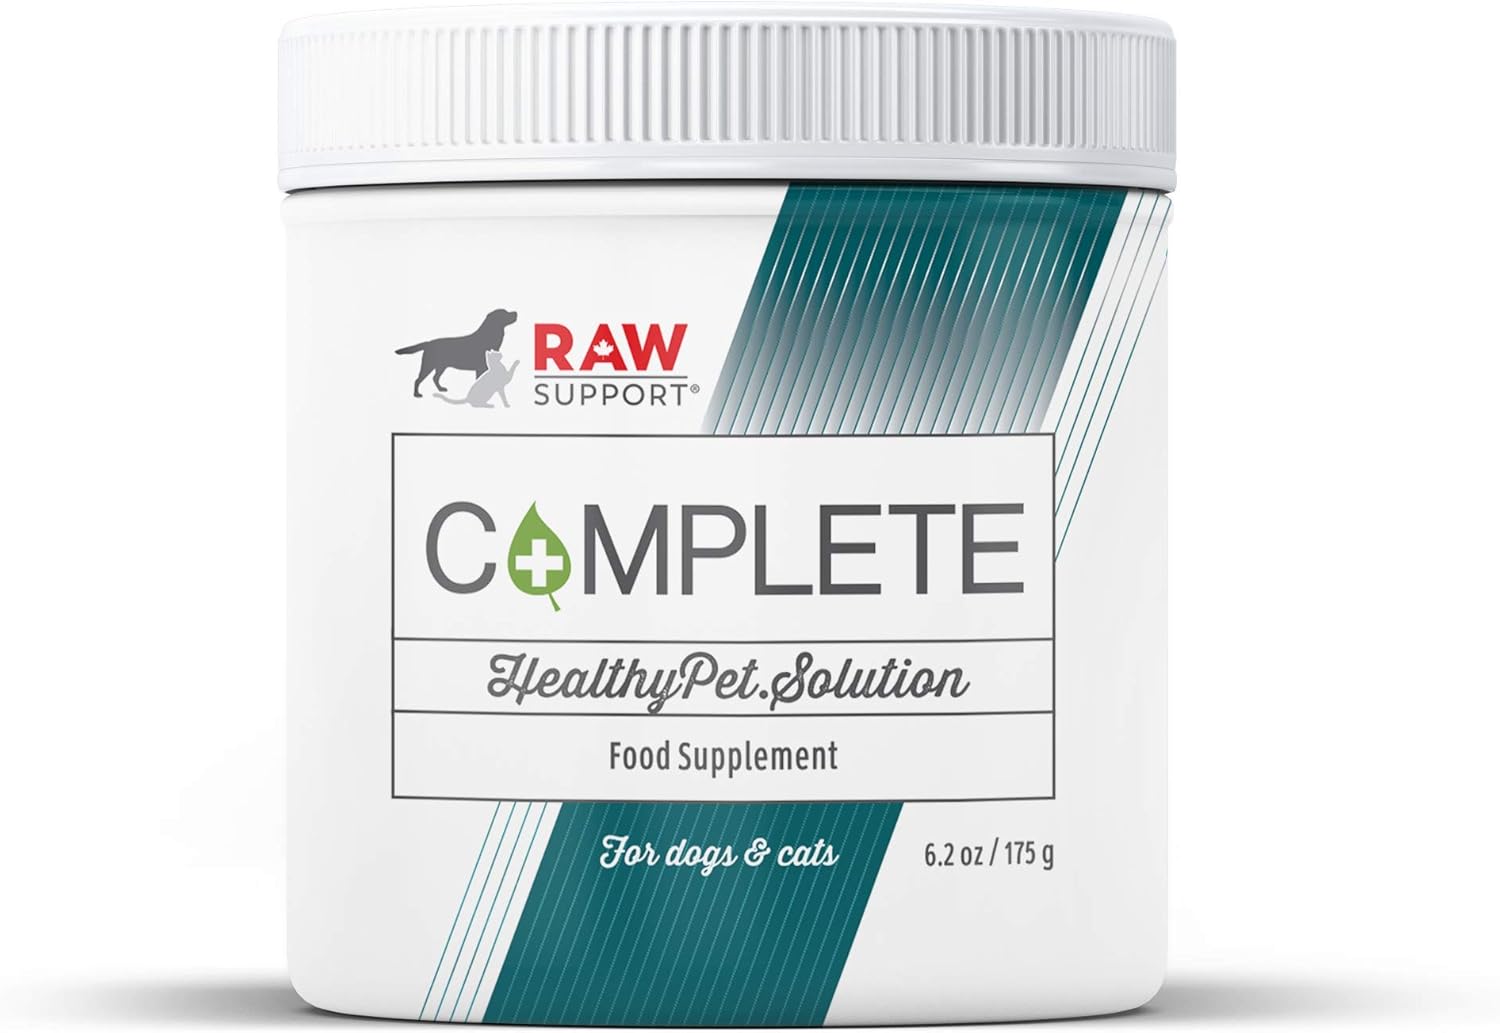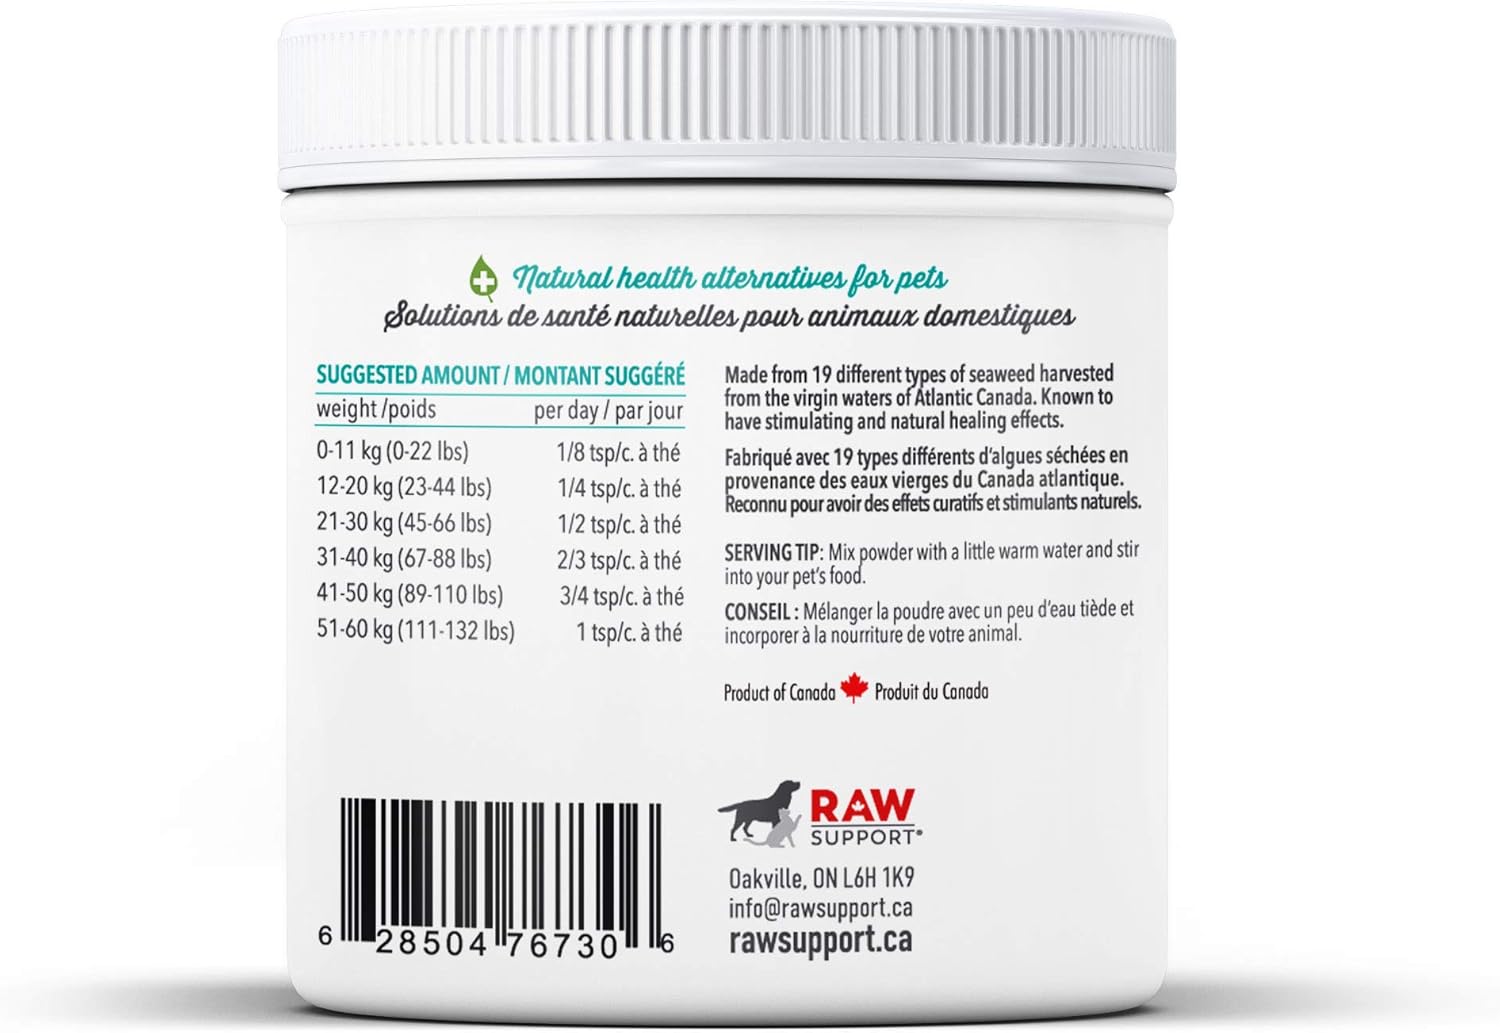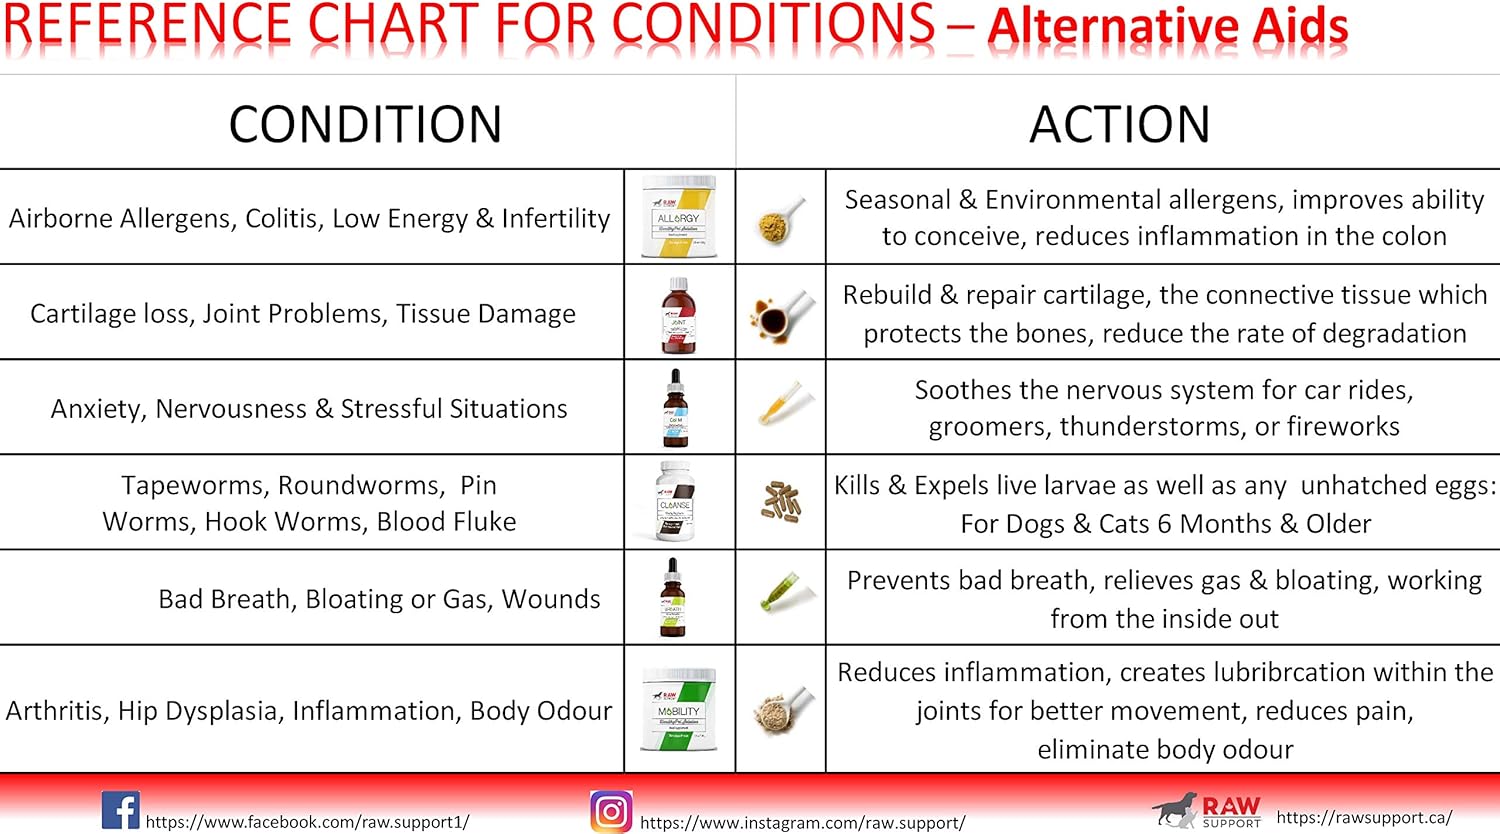
Raw Support Healthy Pet Seagreens C+mplete, 6.2oz, Measuring Spoon Included - Other Supplement Options (Digestion, Healing, Balance, Joint, Mobility, Allergy, Breath, Cleanse, Calm, Krill, Energy)
Category: Pet Supplies
Organic iodine is one of Raw Support C+mplete Seagreens' most effective minerals, needed for the correct functioning of the thyroid gland, which controls the immune, hormone, and enzyme systems of the body - and thereby influences the overall health, metabolism, skin, and coat. If your pet is experiencing any of these problems, ( EXCESSIVE SHEDDING, PAW LICKING, HOTSPOTS, ) our Raw Support C+mplete Seagreens is an excellent organic source supplement that targets these problem areas and provides stimulating natural healing effects within 20 - 30 days.
Features: EXCESSIVE SHEDDING - Due to lack of minerals and vitamins which are not found in most commercial pet foods, or lost during the cooking process. | HOT SPOTS - Helps to boost activity of thyroid gland, promotes hair growth and colour pigmentation. | HYPO - THYROID - Organic iodine is one of Raw Support C+mplete Seagreens' most effective mineral, needed for the correct functioning of the thyroid gland, which controls the immune, hormone and enzyme systems of the body. | RECOMMENDED SERVING - Mix powder with a little warm water and stir into your pet's food twice daily for optimum results